Exo commuter rail

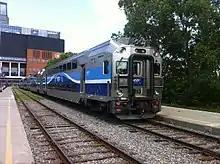
An Exo 3000 series cab car parked at Lucien-L'Allier Station

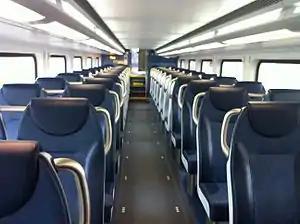
The interior of an Exo commuter train

The 22 bilevel coaches are in operation on the Saint-Jérôme line. The AMT did not purchase additional bilevels as it sought to standardize its train fleet with the arrival of the multi-level coaches. However, 20 additional bilevels were purchased by the RTM in March 2018.